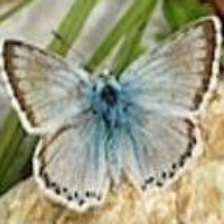
Species: CHALK HILL BLUE
Butterfly family (ImageNet category): lycaenid_butterfly